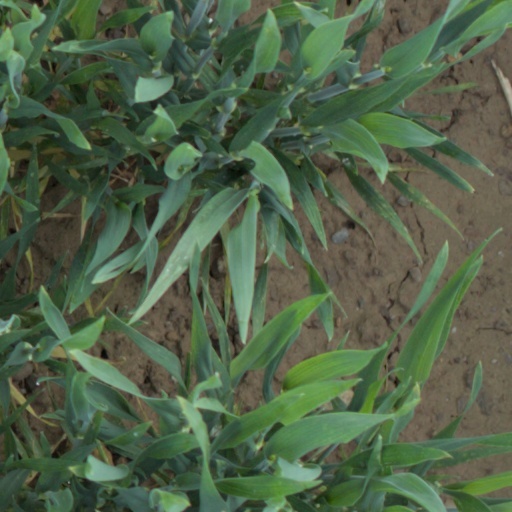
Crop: wheat